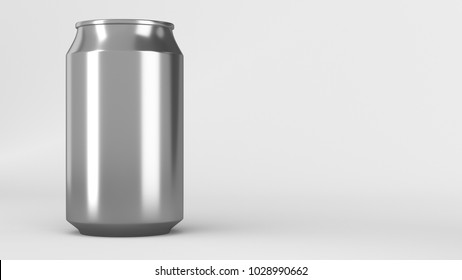
Label: metal